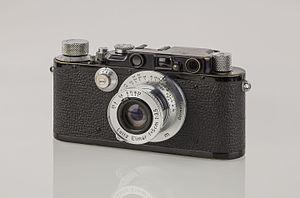
Le Leica III est un appareil photo à mise au point télémétrique créé par Leica en 1933 et produit en parallèle avec le Leica II. Différentes variantes furent produites au cours des années avec des améliorations substantielles. C'est la dernière famille des Leica "à vis" remplacée par les Leica M.